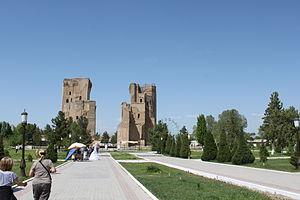
Ak Sarai à Shahrisabzk
Ak Saray est un site archéologique situé en actuel Ouzbékistan, à Shahrisabz. Le palais a été réalisé au début de la période timuride, entre 1380 et 1396 et 1404, sous le règne de Timur.